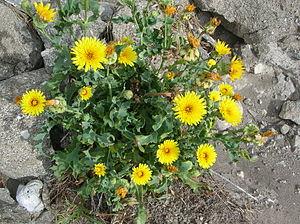
Cette liste de Tracheophyta de Bosnie-Herzégovine, ainsi que d’espèces introduites est un aperçu incomplet d’espèces de mousses, de fougères, de gymnospermes et d’angiospermes citées dans la littérature disponible en langues bosniaque, croate, serbe et serbo-croate. Cet aperçu n’inclue pas des espèces cultivées ni celles occasionnellement introduites.